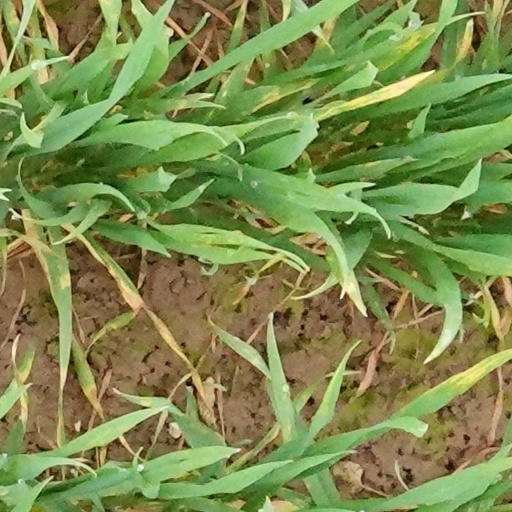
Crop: wheat